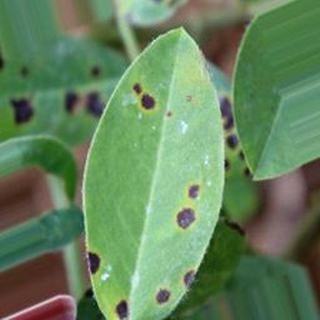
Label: groundnut_early_leaf_spot